Cupid

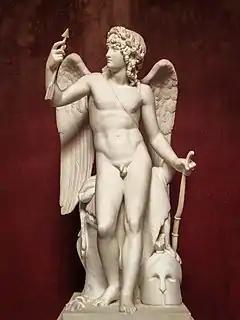
Sculpture of Cupid, by Bertel Thorvaldsen

In classical mythology, Cupid (meaning "passionate desire") is the god of desire, erotic love, attraction and affection. He is often portrayed as the son of the love goddess Venus and the god of war Mars. He is also known as Amor (Latin: "", "love"). His Greek counterpart is Eros.